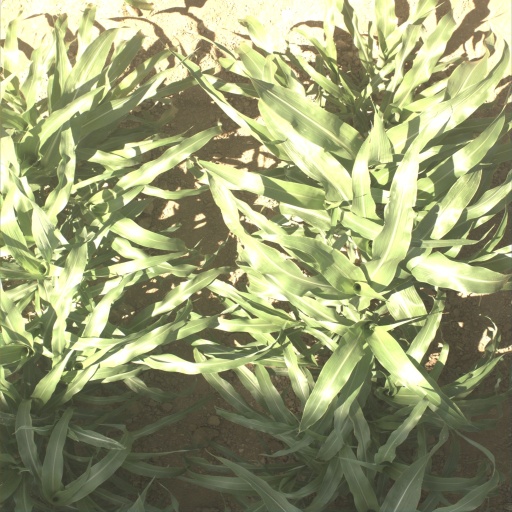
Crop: sorghum